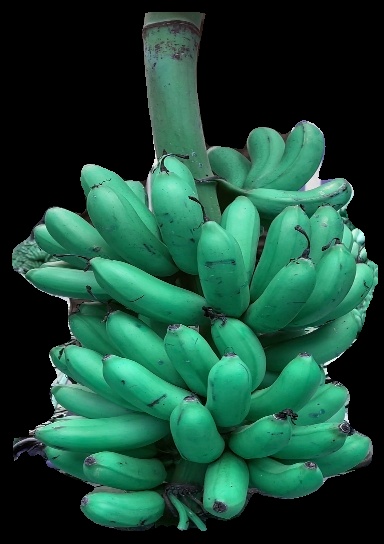
Variety: rasbale
Grade: grade1